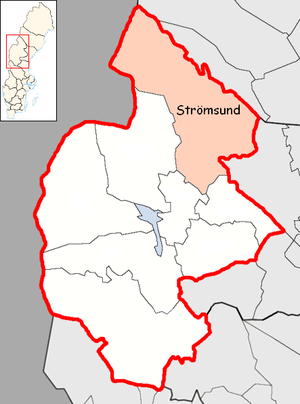
La commune de Strömsund est une commune suédoise du comté de Jämtland. 11 873 personnes y vivent. Son siège se trouve à Strömsund.